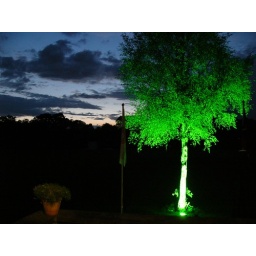
tree with green light by night